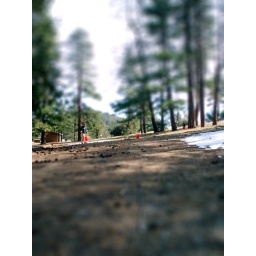
tree planting in angeles national forest